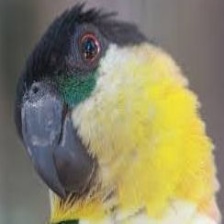
Species: BLACK HEADED CAIQUE
Scientific name: PIONITES MELANOCEPHALUS